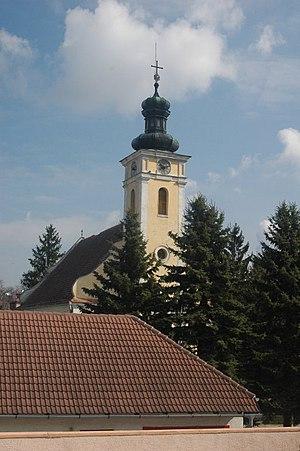
Hlboké est un village de Slovaquie situé dans la région de Trnava.